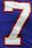
Number: 7